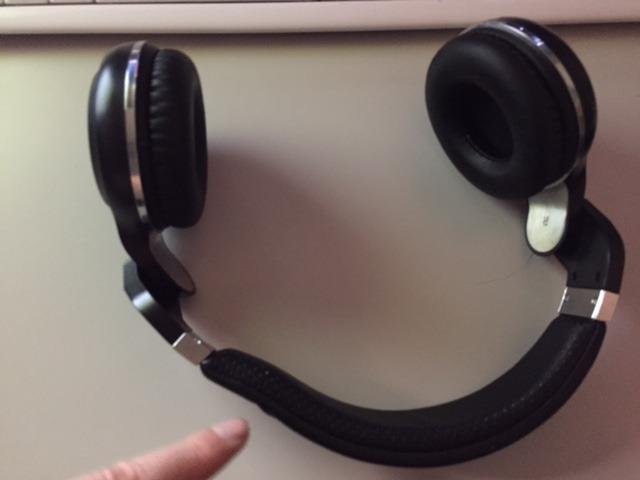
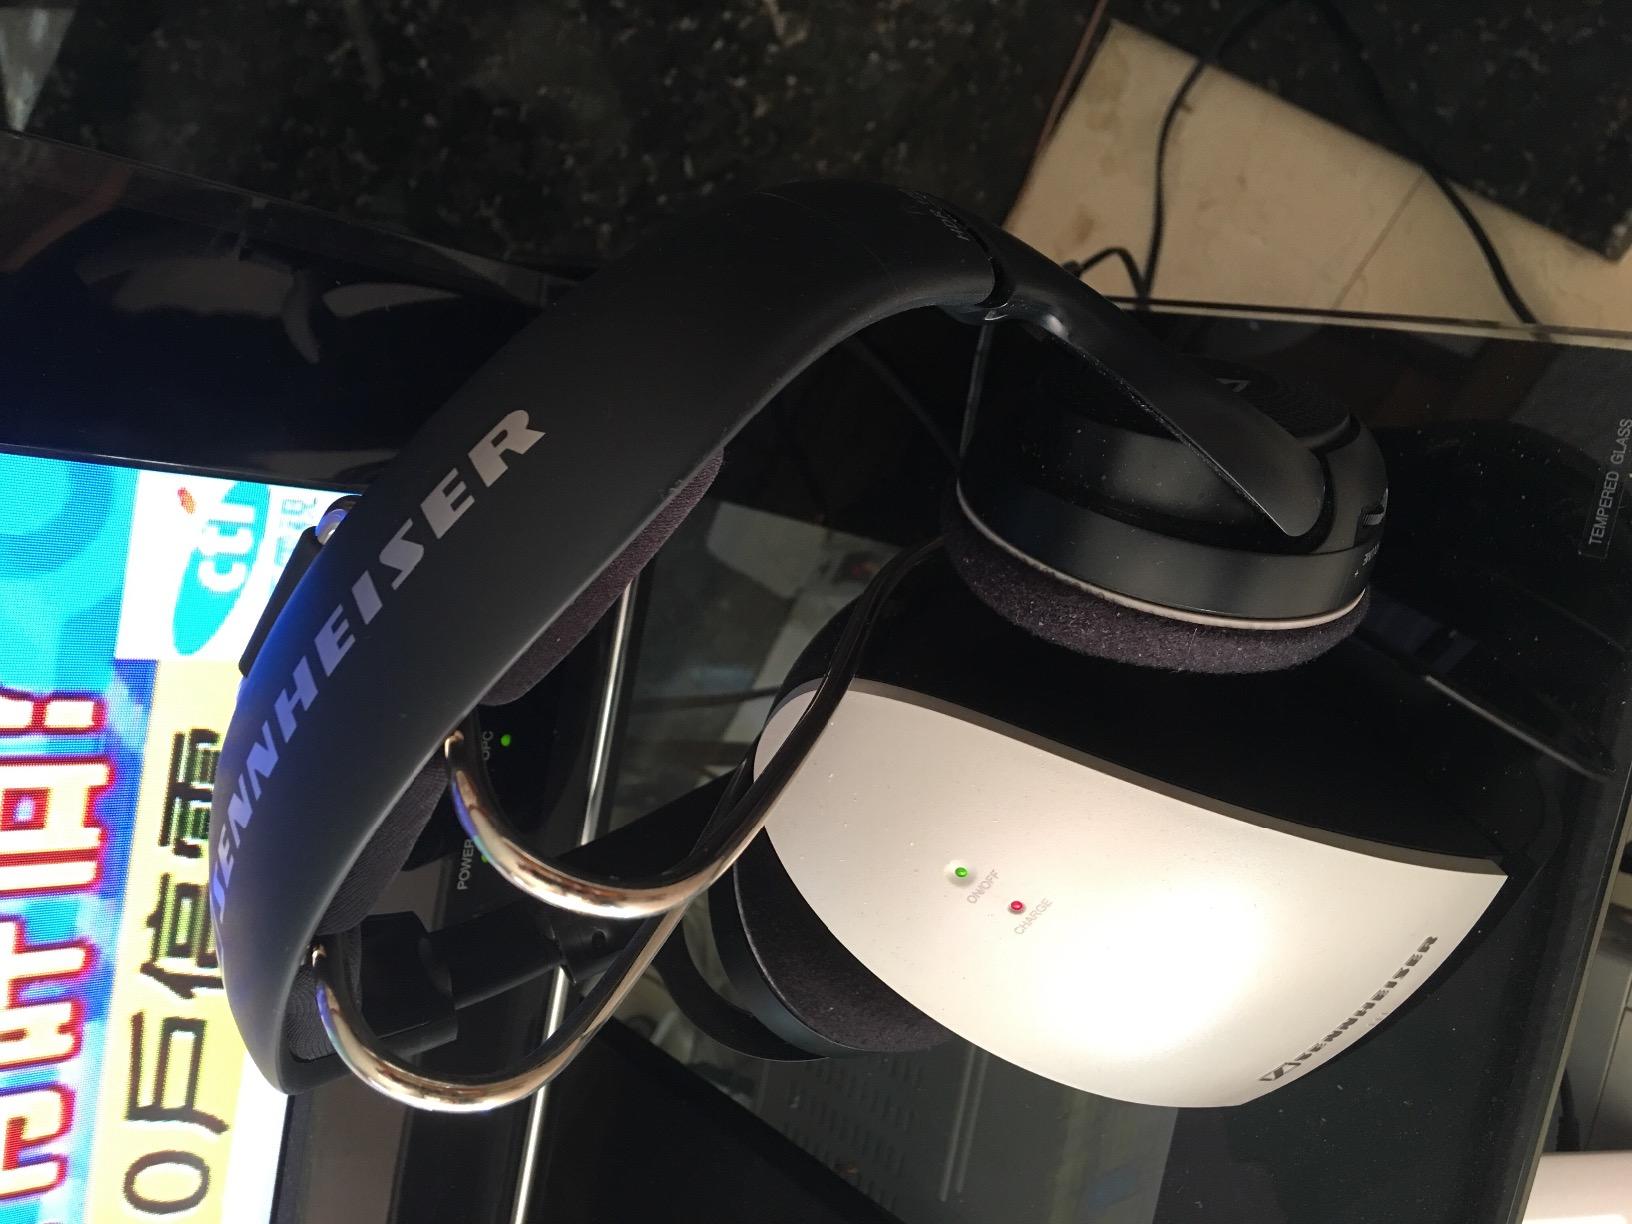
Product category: headphones
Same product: no